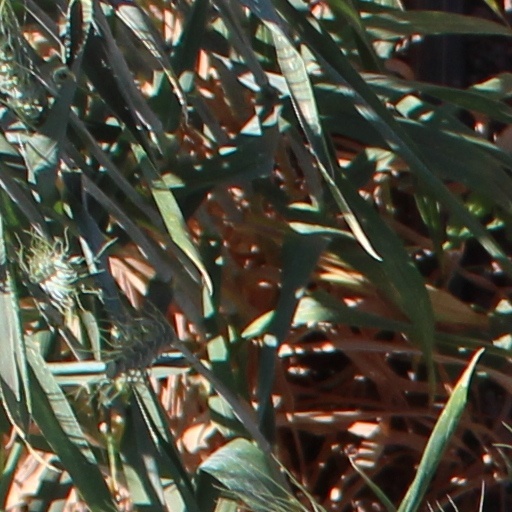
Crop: wheat